The Junction

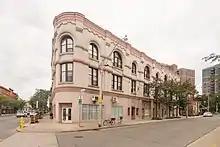
View of The Junction just west of the Canadian National Railway corridor. The rail corridor acts as the neighbourhood's eastern boundary.

Much of the lands has been redeveloped with new housing and retail uses. The main Stockyards site is now the location of a large bloc of big-box stores, including Metro, Home Depot, Canadian Tire, Future Shop (became re-branded as Best Buy in 2015)), Rona, Staples, and Nations Fresh Foods, an Asian supermarket, along with several smaller stores. There are still some smaller meat-packing facilities in the area and the name "Stockyards" is still used for the area.